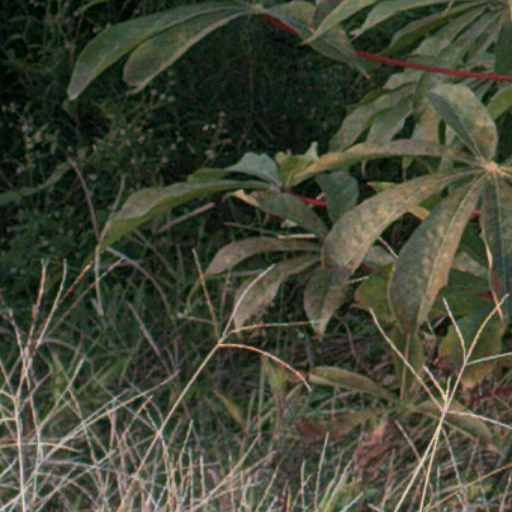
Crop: cassava